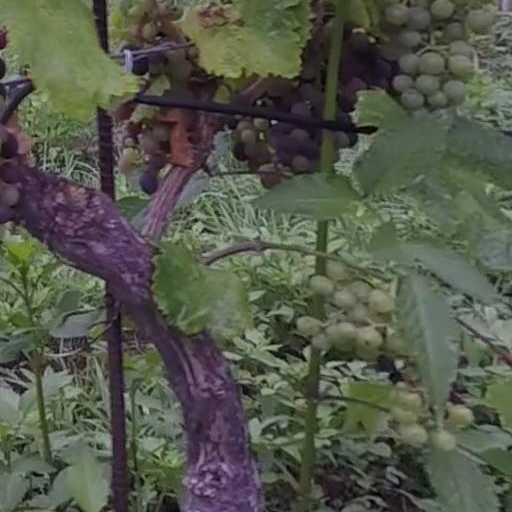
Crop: grape